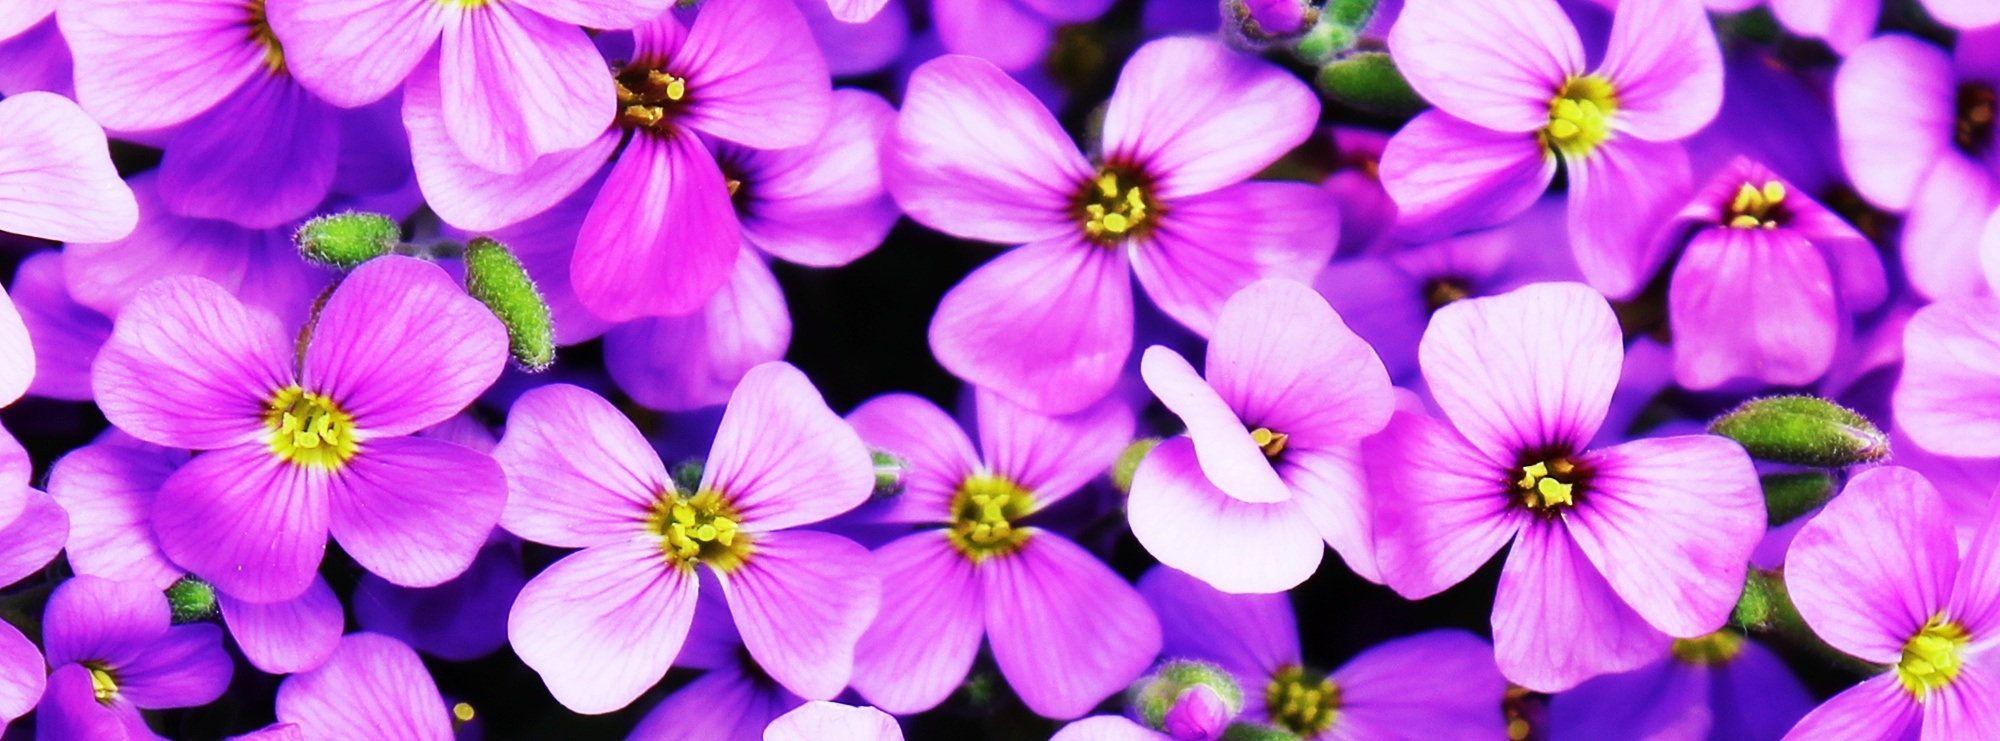
landscape, nature, blossom, plant, flower, purple, petal, bloom, spring, botany, close, flora, wildflower, flowers, bright, purple flower, macro photography, bl tenmeer, flowering plant, small flower, annual plant, land plant, violet family